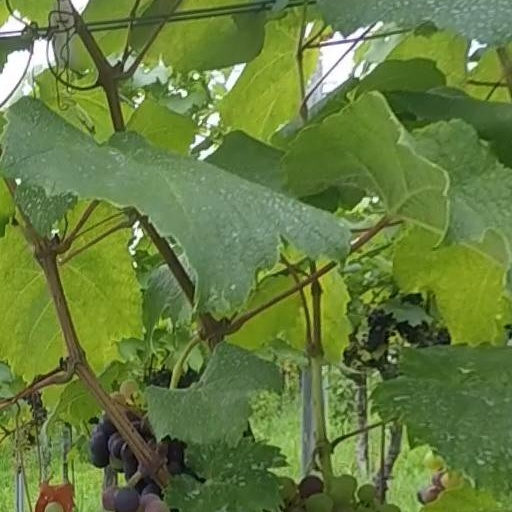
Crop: grape